A Pair of Sixes (film)

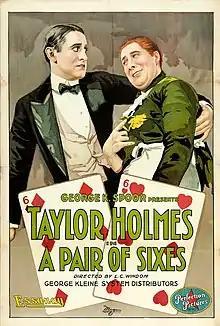

A Pair of Sixes is a 1918 American silent comedy film directed by Lawrence C. Windom and starring Taylor Holmes, Robert Conness and Alice Mann.